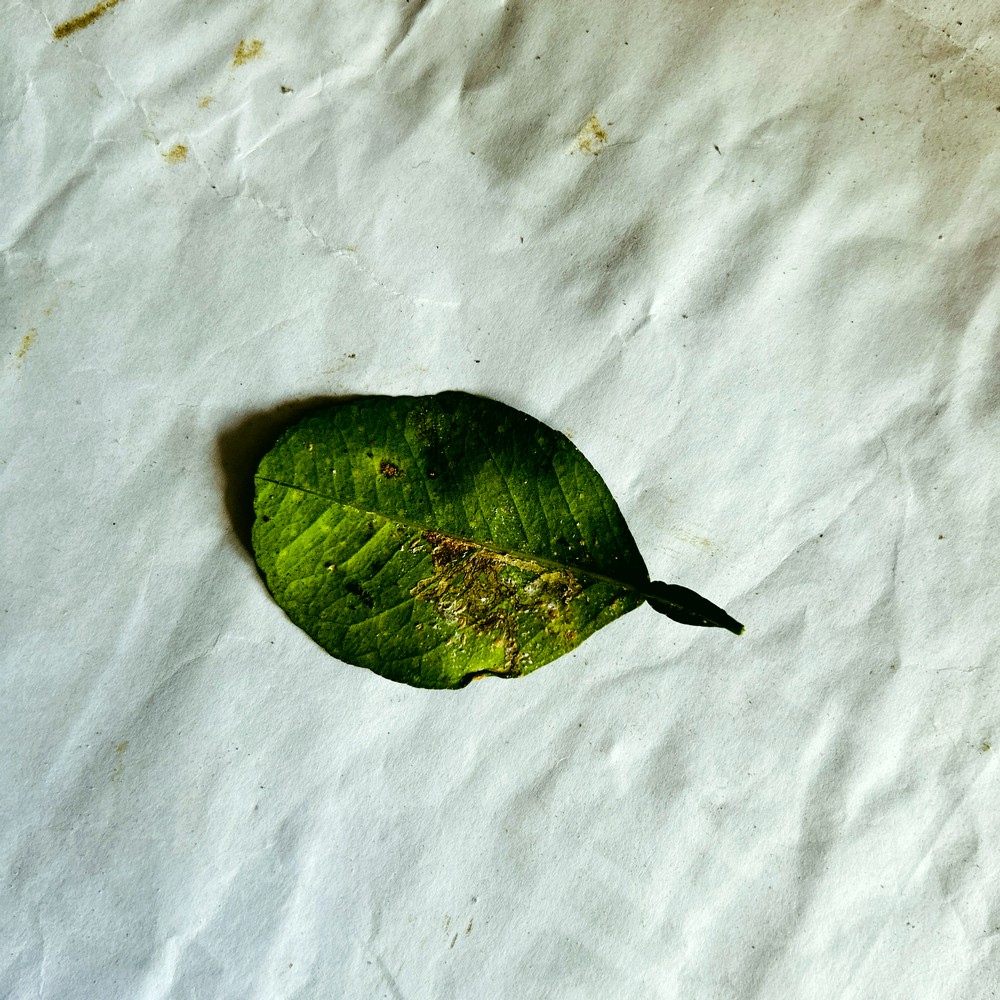
Label: Bacterial Blight